Graham Nash

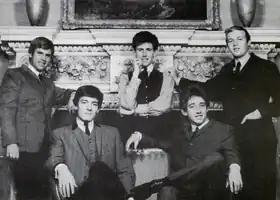
Nash (middle) with the Hollies in 1964

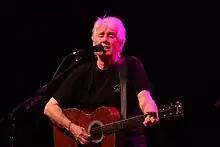
Nash performing in 2011

In the early 1960s, Nash co-founded the Hollies, one of the UK's most successful pop groups, with school friend Allan Clarke, and was credited as the group's leader on their first album. He was featured vocally on "Just One Look" (1964) and sang his first lead vocal on the original Hollies song "To You My Love" on the band's second album "In The Hollies Style" of the same year. He often sang featured bridge vocals on later Hollies recordings ("So Lonely", "I've Been Wrong", "Pay You Back With Interest") and provided lead vocals on several later singles, notably "On a Carousel" and "Carrie Anne" (both 1967).